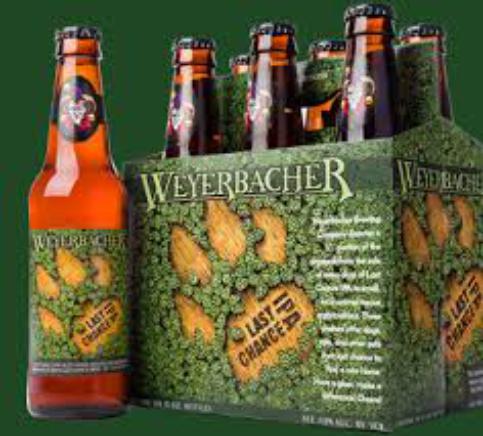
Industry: Necessities